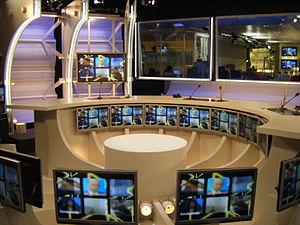
Le plateau secondaire de la chaîne française d'information en continu i&gt
CNews, anciennement connue sous le nom d'I-Télévision puis d'I-Télé, est une chaîne de télévision française d'information nationale en continu.